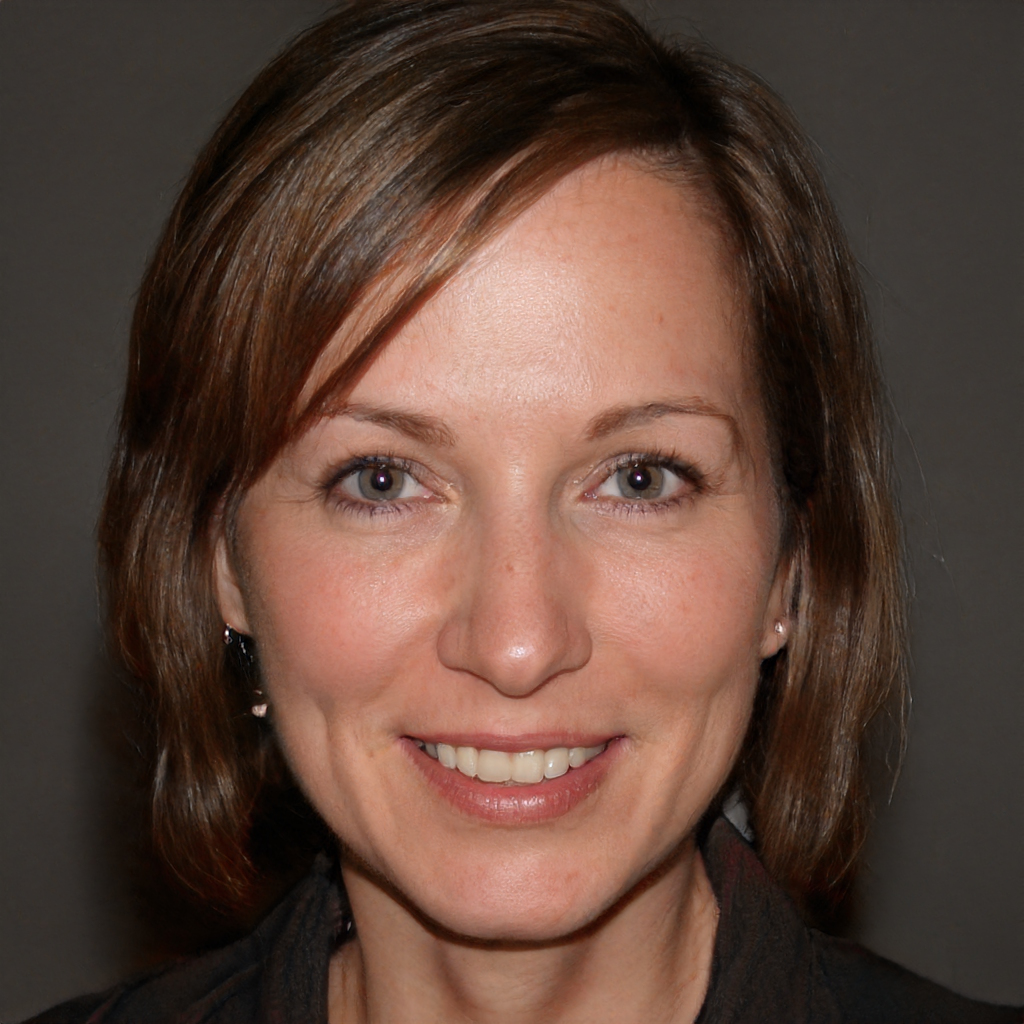
Portrait style: Real Portrait